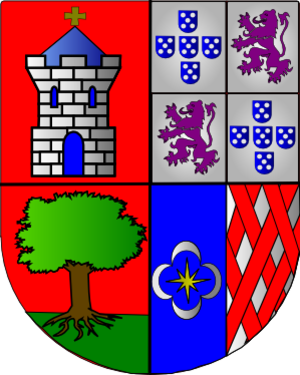
Armorial des Aviz